Peter McHarg MacQueen

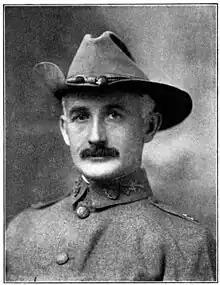
Peter MacQueen, shortly after being appointed chaplain of the 5th Massachusetts Volunteer Infantry

Peter McHarg MacQueen (1863–1924) was an American clergyman, writer, war correspondent, and popular lecturer, best known today for his book "In Wildest Africa" (1909). "In Wildest Africa" describes his ascent and retreat from Africa's Mount Kilimanjaro, an account that still informs the mountaineering community.